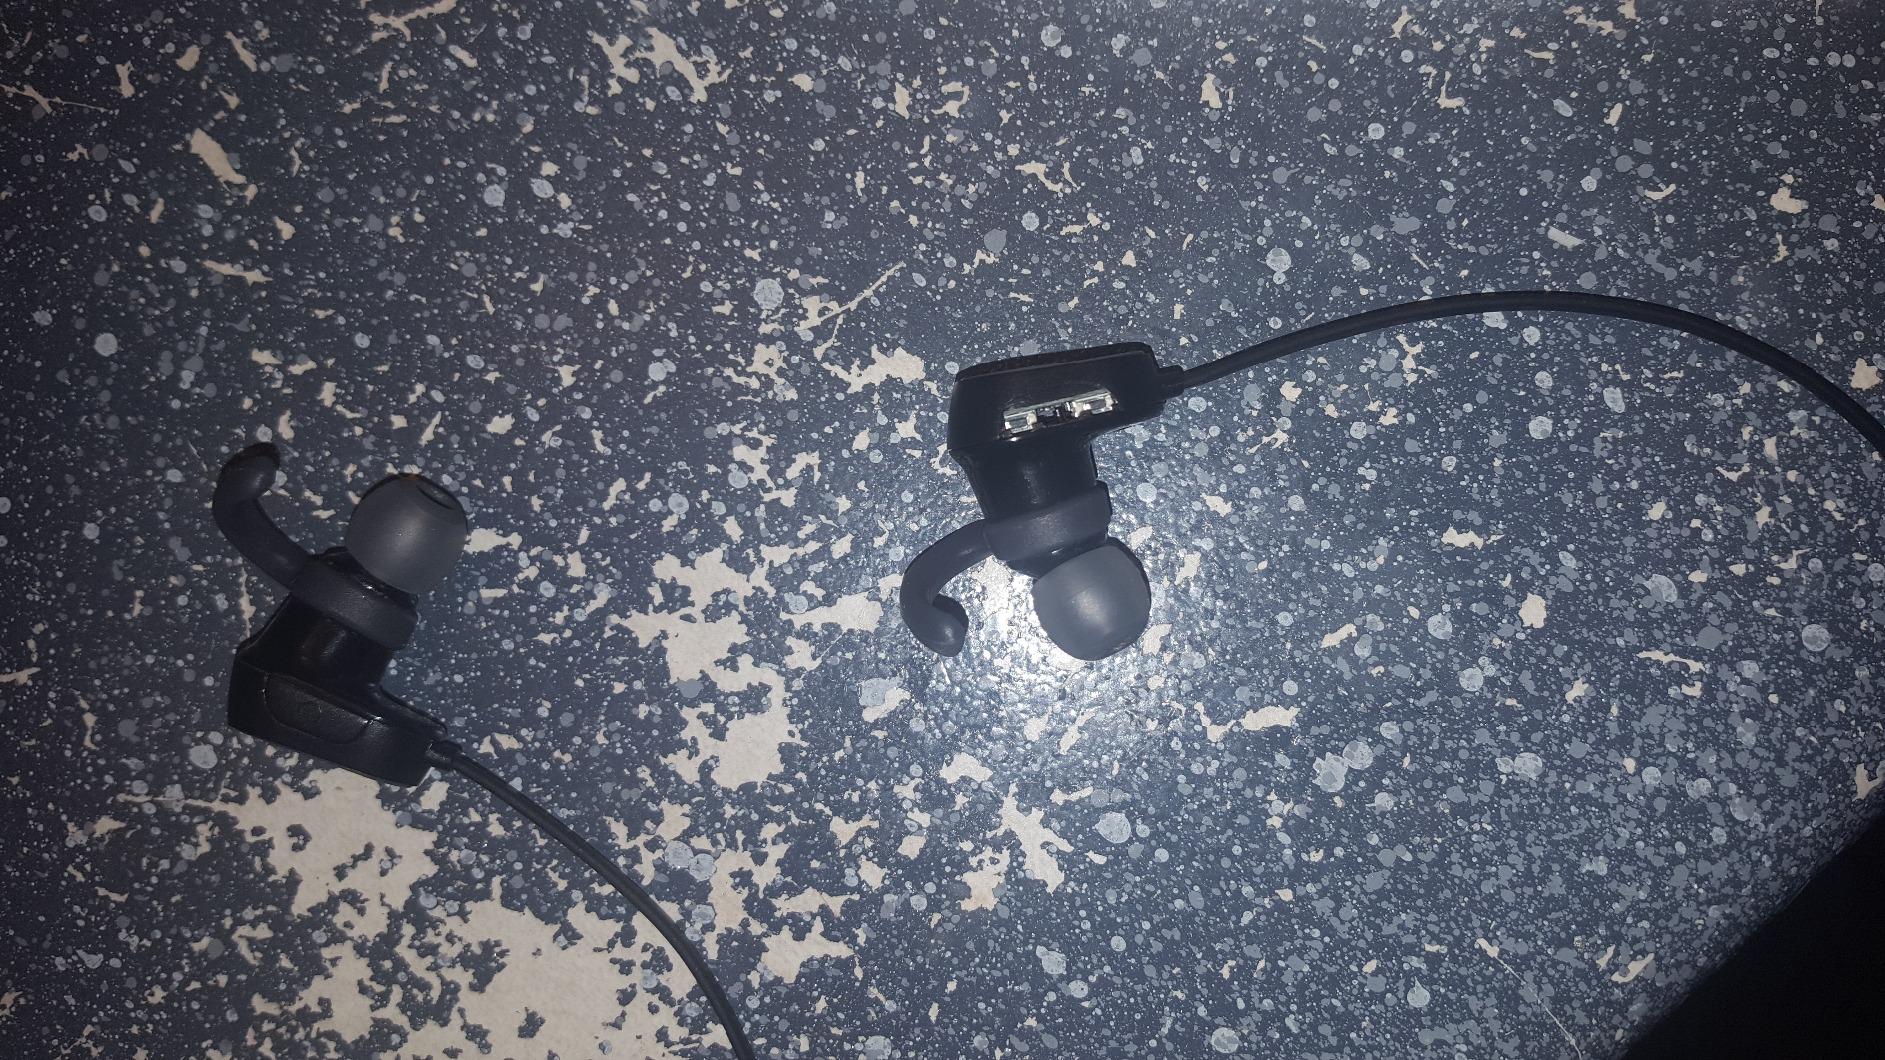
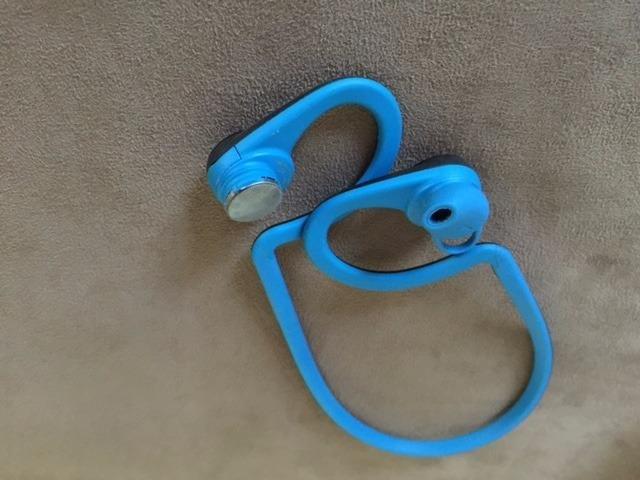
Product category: headphones
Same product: no